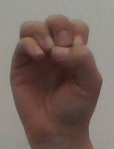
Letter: ha